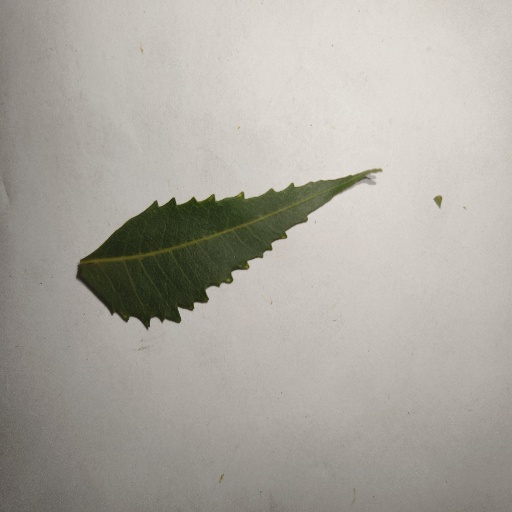
Species: Neem
Leaf condition: Healthy Leaf